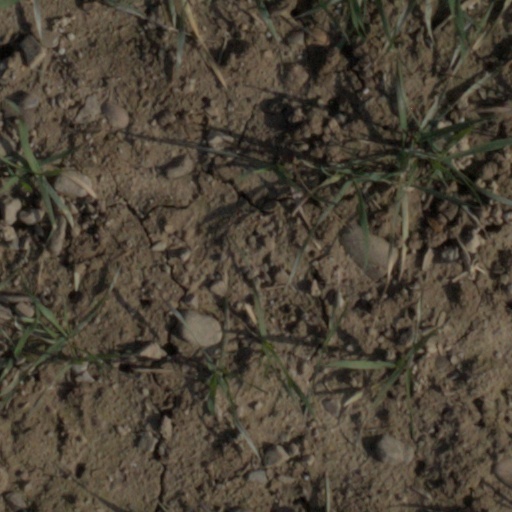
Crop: wheat